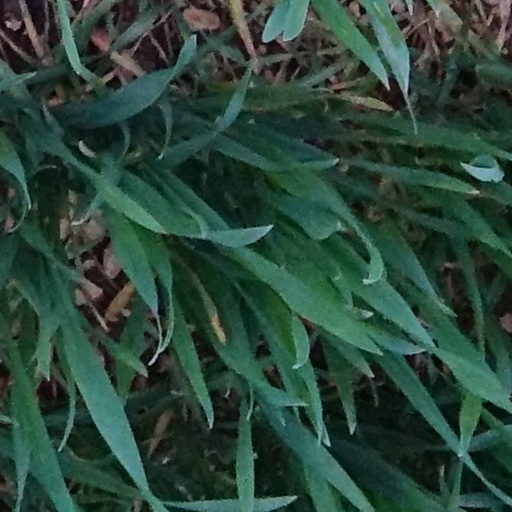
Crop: wheat